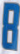
Number: 8